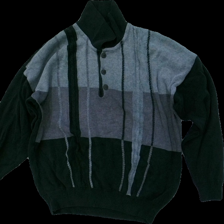
View: front
Type: Sweater
Category: Men
Brand: Not in the list
Brand text on label: NG
Colors: Grey, Black, Purple
Material: 58% Acryl 42% Cotton
Pattern: Other
Cut: Regular
Size: L
Season: All
Price range: <50
Recommended usage: Export
Description: Black patterned sweater
Comment: Washed out